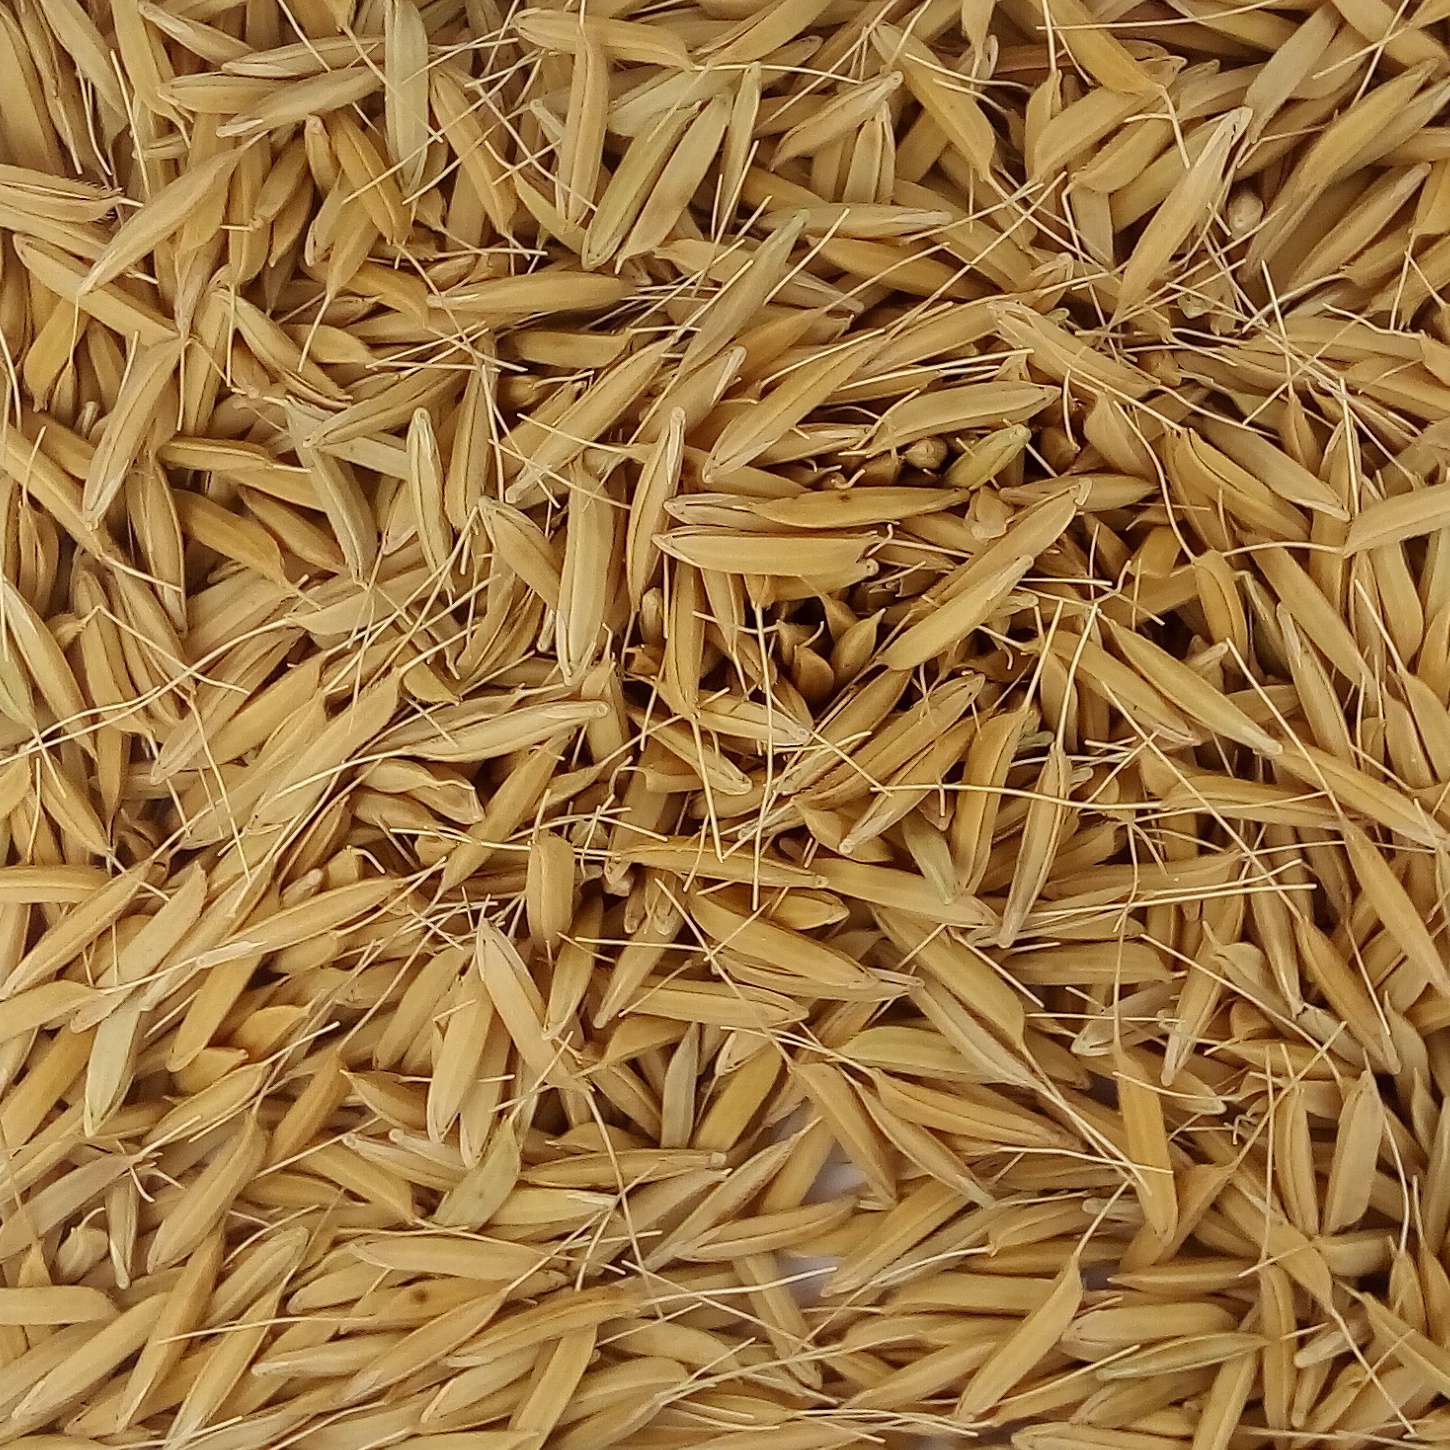
Rice seed variety: PB1